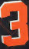
Number: 3